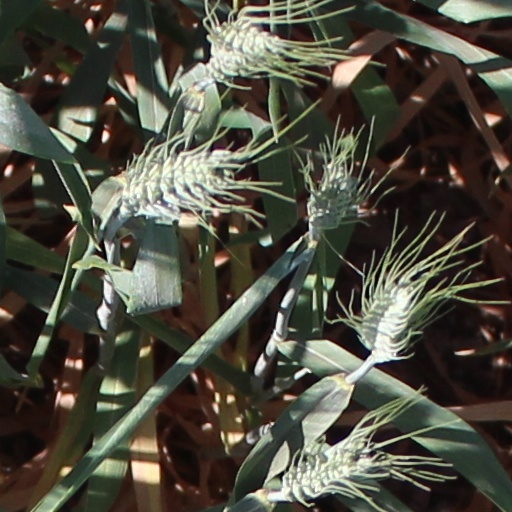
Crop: wheat